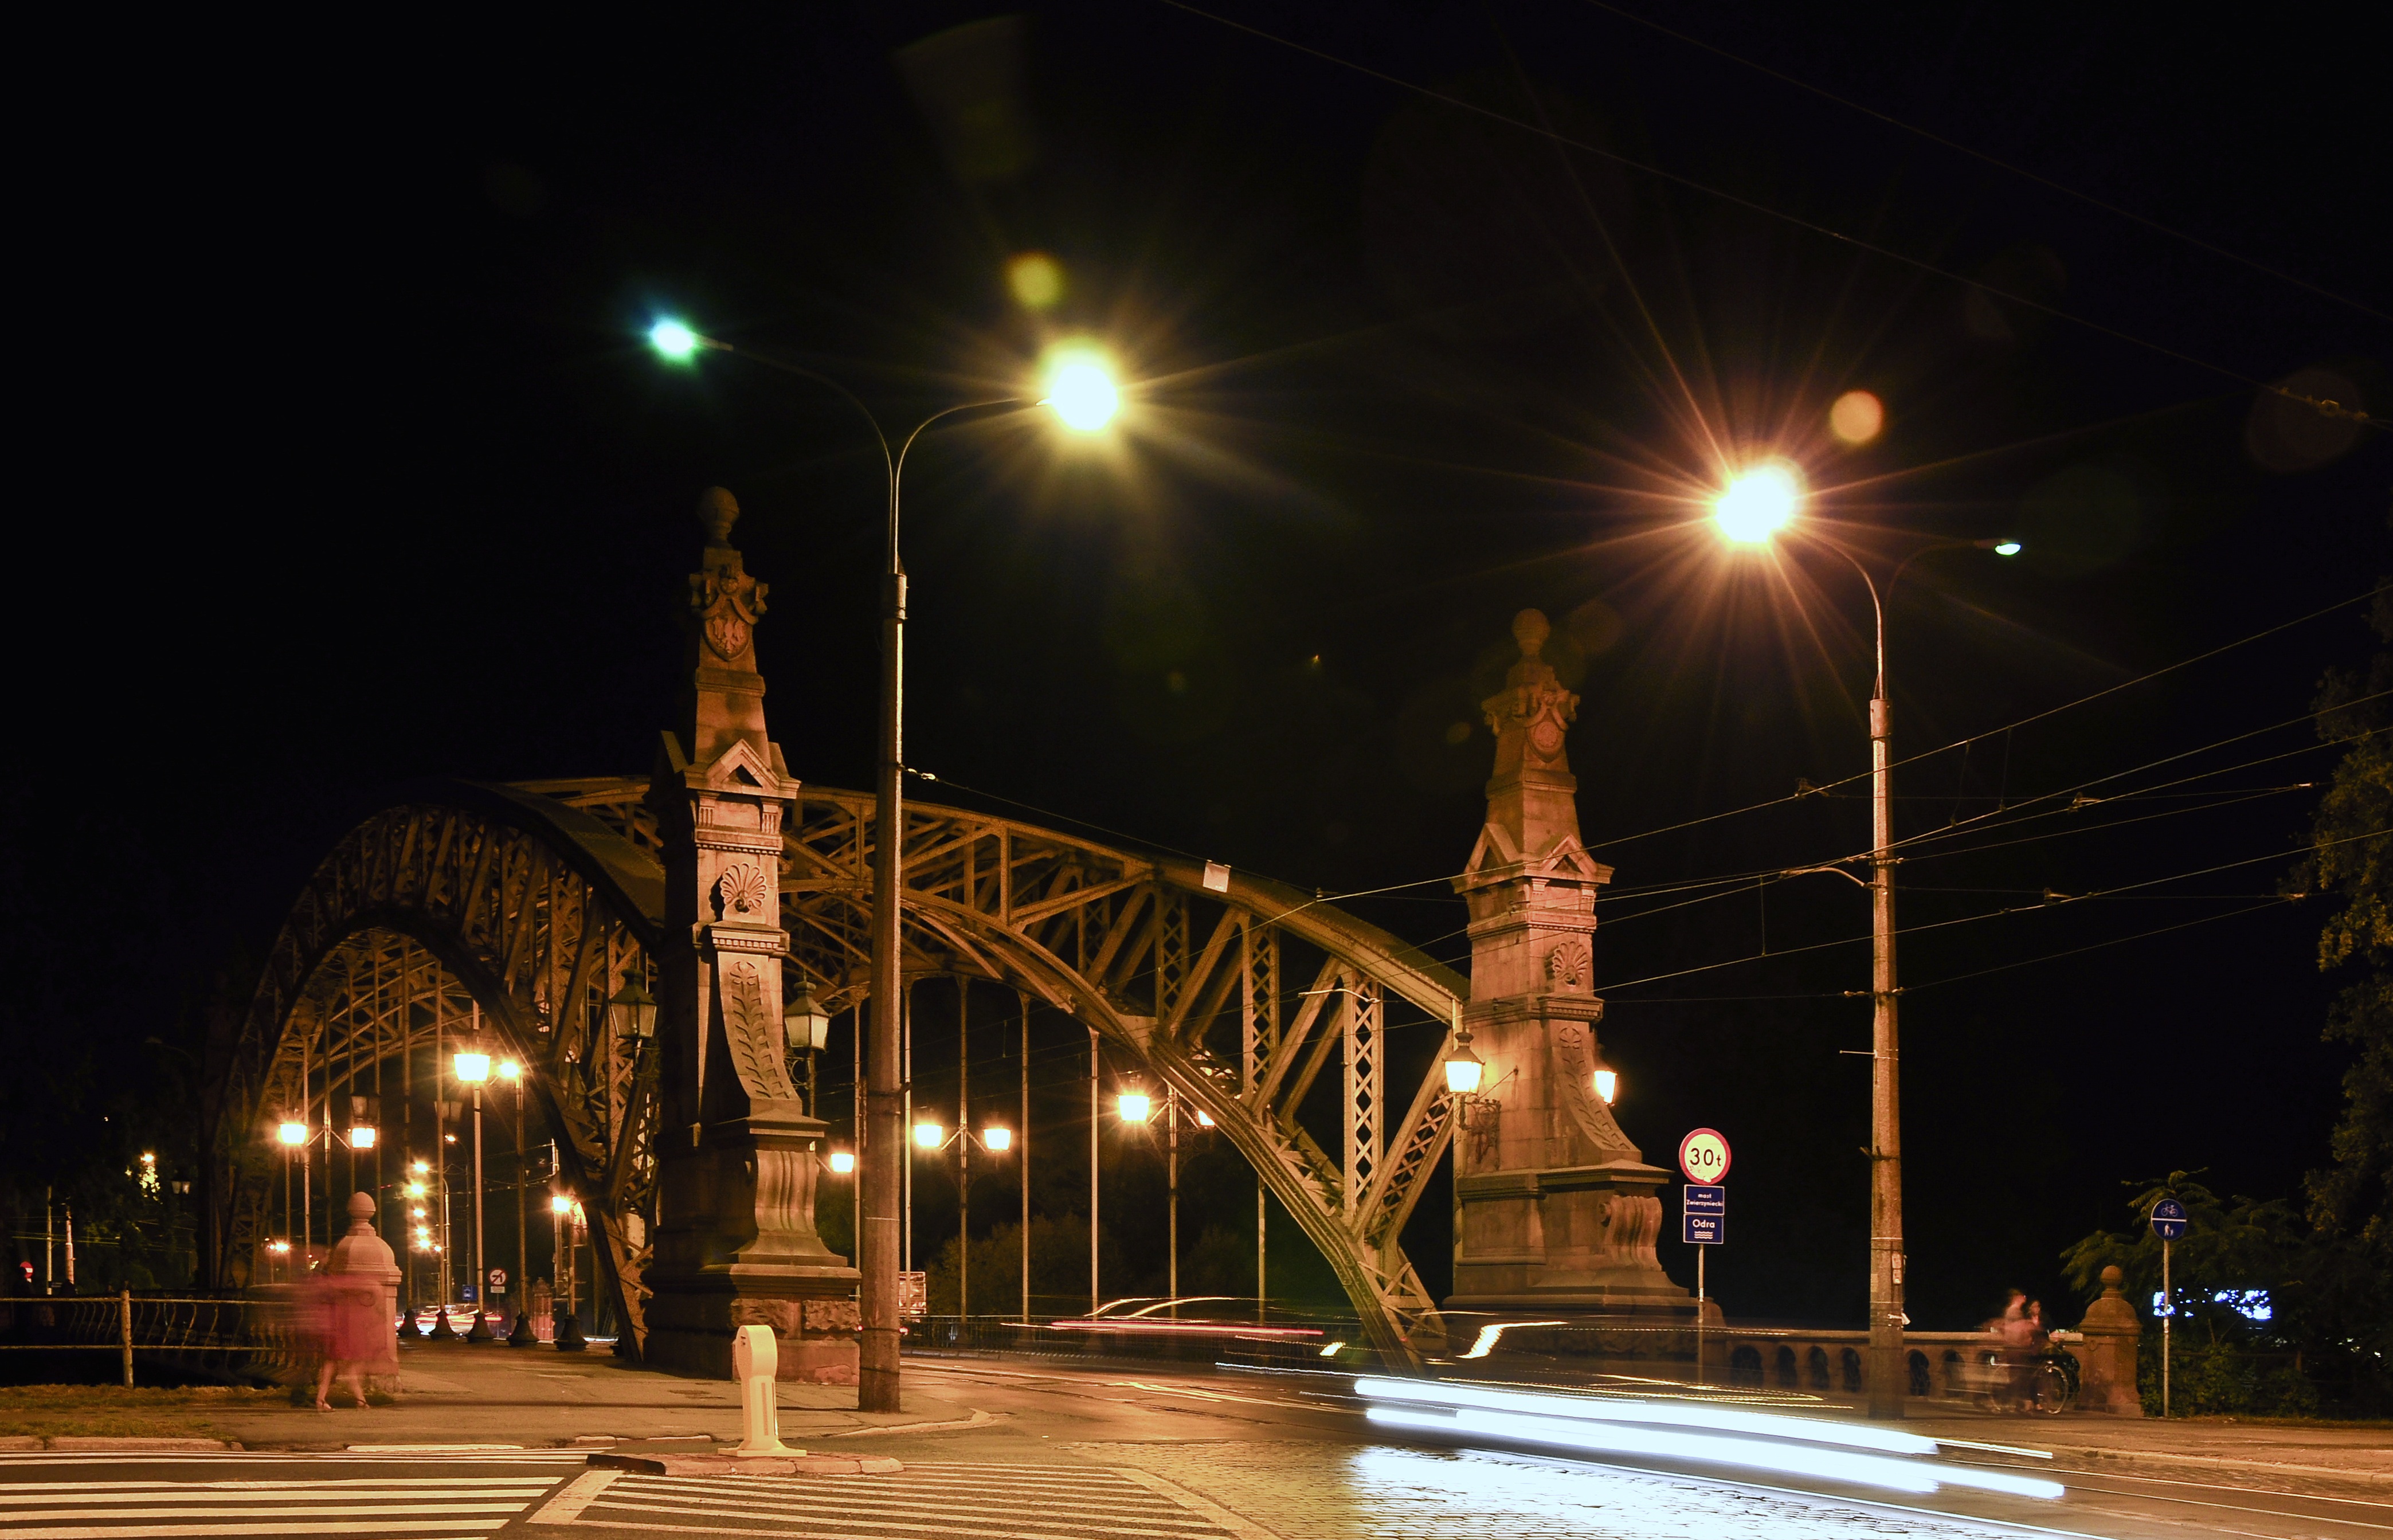
light, architecture, bridge, street, night, city, cityscape, evening, landmark, darkness, street light, lighting, poland, light fixture, monuments, wroc aw, lower silesia, zwierzyniecki bridge